HMS Abelia

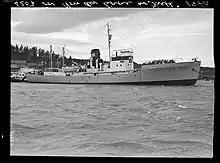
"Kraft"

She was sold in 1947 and became the merchant vessel "Kraft" in 1948. She was renamed "Arne Skontorp" in 1954. She was eventually scrapped in December 1966.